Boris Matrosov

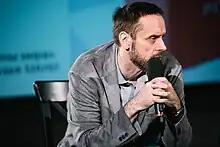

Boris Igorevich Matrosov (born 1965, Moscow) is a Russian artist, former member of the art group World Champions and Chair of the Avant-garde Club (CLAVA). Matrosov is best known for his work "Happiness Is Not Far" on a Perm riverbank.